Prior Park Landscape Garden

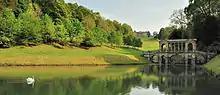
The Palladian bridge

Later work, during the 1750s and 1760s, was undertaken by the landscape gardener Capability Brown; this included extending the gardens to the north, removing the central cascade and making the wooded hillside (combe) into a single sweep. "The garden was influential in defining the style of garden known as the 'English garden' in continental Europe". The gardens were laid out in two distinct areas: those on the east side of the house were set out as vegetable plots on either side of the serpentine path, while on the western side were statues and grottoes, trees and evergreens with climbing and scented plants. Exotic plants which had only recently arrived in Britain included Aristolochiaceae, Passiflora and Bignonia.